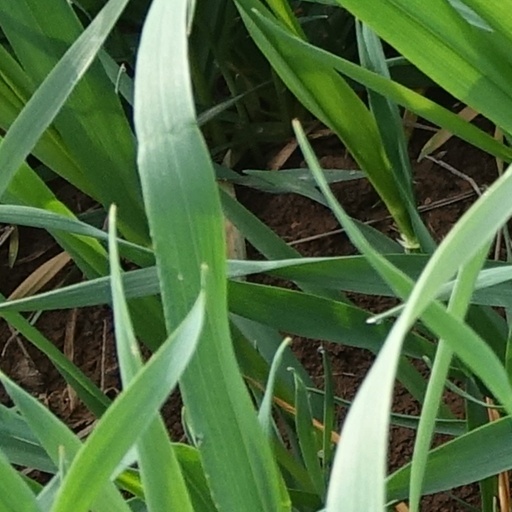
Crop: wheat